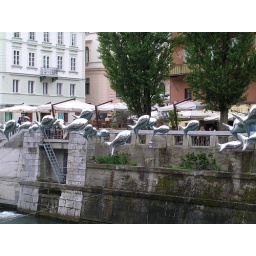
silver fish over ljubljanica